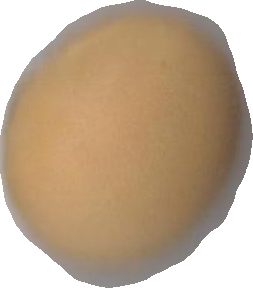
Variety: Grobogan